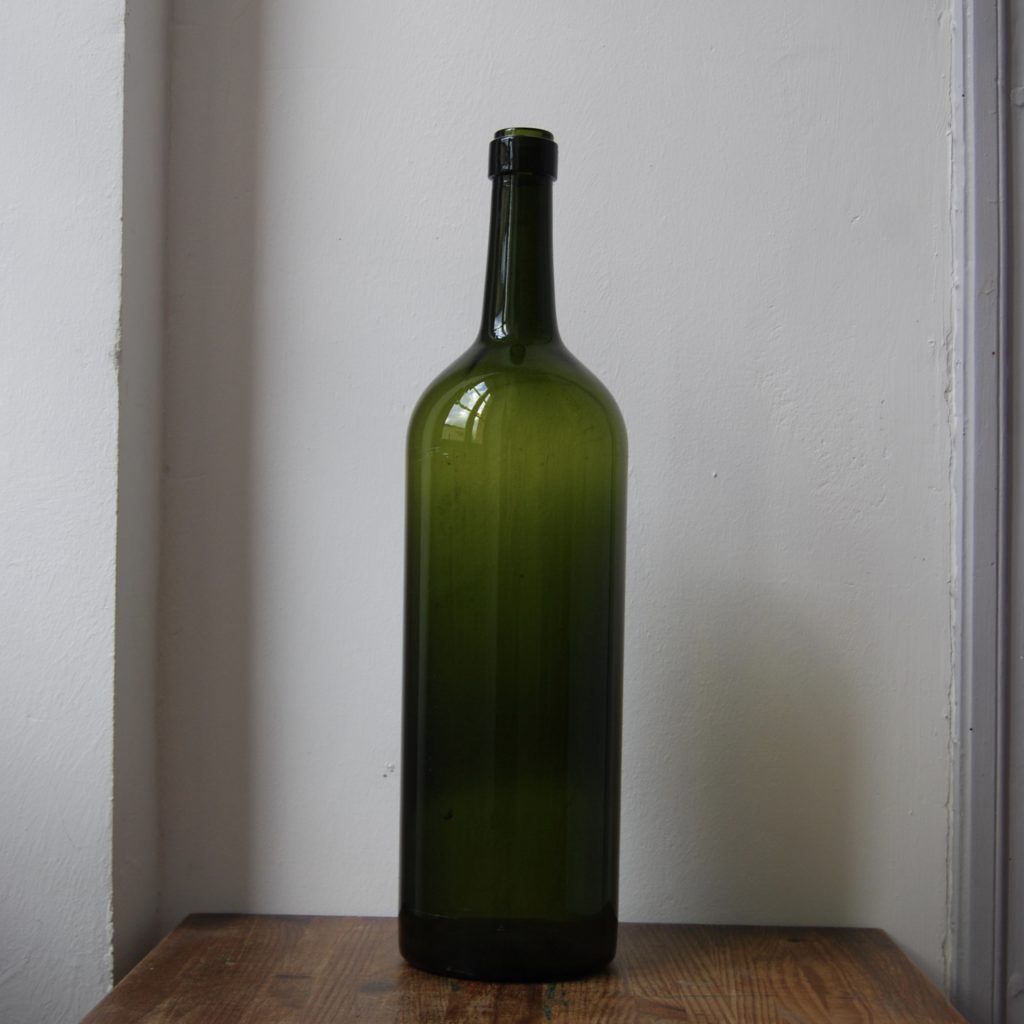
Waste category: glass